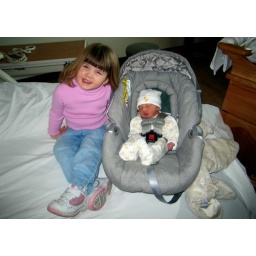
Sydney sitting with Bryce in his car seat.